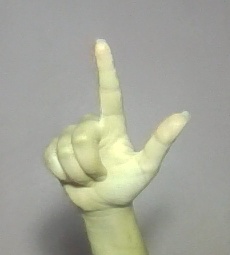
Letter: laam